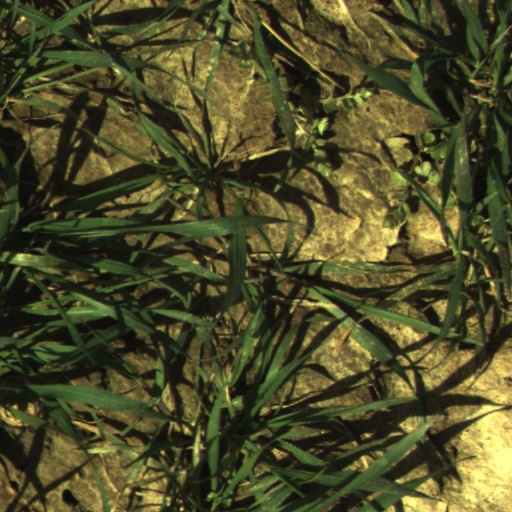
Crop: wheat